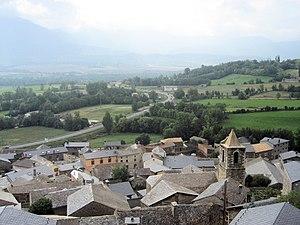
Ger est une commune de la comarque de Cerdagne dans la province de Gérone en Catalogne.